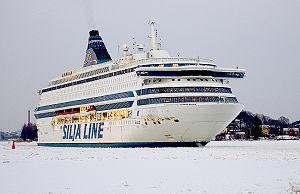
Silja Line est une compagnie maritime finlandaise filiale du groupe estonien Tallink depuis 2006. L'entreprise exploite des cruise-ferries entre la Finlande et la Suède et transporte, ce faisant, environ cinq millions de passagers et 300 000 automobiles chaque année. Elle constitue à ce titre l'un des principaux opérateurs sur son marché. Fondée en 1957 comme une marque commerciale mise en place par l'association de quatre armateurs finlandais et suédois, elle deviendra au fil des années une référence en matière de qualité grâce à sa flotte ayant compté quelques-uns des plus grands ferries du monde.